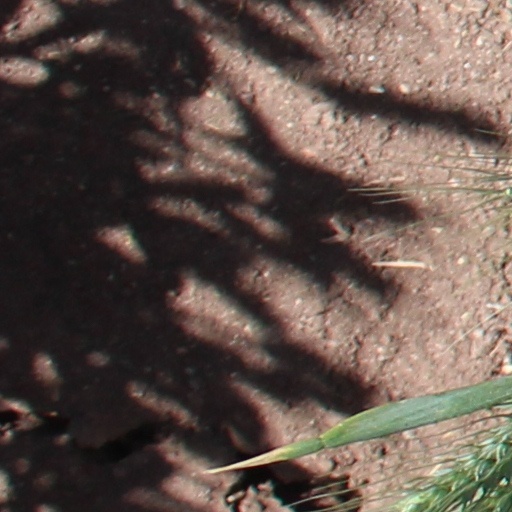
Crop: wheat